Alessandro Felici

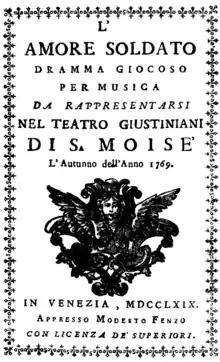
Frontpage of the libretto of the opera "L'amore soldato" composed by Felici in 1769 as conserved in the International Museum and Music Library in Bologna

Alessandro Felici's father was Bartolomeo Felici, Kapellmeister of the Florentine church of San Marco. Bartolomeo taught his son how to play the organ and music composition, while contemporarily, Felici studied with violinist Giuseppe Castrucci. When he was 14 years old, he was already well known in Florence for his virtuosity on the harpsichord and organ. He showed interest in composing for the theater, and in 1765 his father sent him to Naples, the Italian city known for its bustling opera scene. In Naples, he studied dramatic theater with Gennaro Manna. Felici returned to Florence in 1767 and began composing his own operas, distinguished as being much more cuttingly expressive than the works of his contemporaries (anticipating the romantic period), which guaranteed his immediate and notable success. We know of more than ten theatrical works, not only performed in Florence but also in Rome, Venice, Turin, Milan, and even as far as Madrid and Leipzig. In 1769, his opera entitled "Apollo in Tessaglia" inaugurated the concerts of the Ingegnosi Academy. He was also very engaged in composing sacred and instrumental music, of which the keyboard pieces stand out: they shaped the modern conception of the "concert" as well as "sonate" composed in the same time in London and Vienna: his works for harpsichord, as observed by Fausto Torrefranca, anticipate some themes of Mozart and Clementi. Simultaneously, he devoted himself to teaching organ and composition at his father's music school. Their most celebrated student was the famous opera composer, Luigi Cherubini. Felici's career was unexpectedly interrupted by tuberculosis, which was the cause of his death at the young age of twenty-nine. His only critic was marquis Eugène de Ligniville, who wrote in a letter to Giovanni Battista Martini that his hunting dog knew more about counterpoint than Felici.